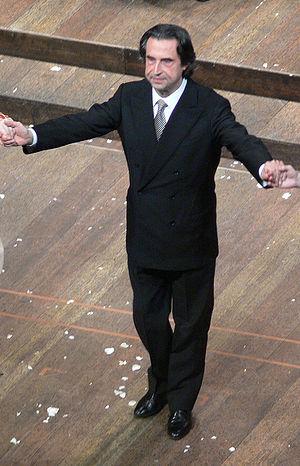
Riccardo Muti est un chef d'orchestre italien, d'origine napolitaine et des Pouilles.
Le concert du nouvel an 2018 de l'orchestre philharmonique de Vienne, qui a eu lieu le 1ᵉʳ janvier 2018, est le 78ᵉ concert du nouvel an qui s'est tenu au Musikverein, à Vienne, en Autriche. Il est dirigé par le chef d'orchestre italien Riccardo Muti, et ce pour la cinquième fois après les concerts du nouvel an des années 1993, 1997, 2000 et 2004.